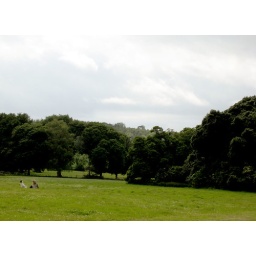
A random person and their dog sat in a field